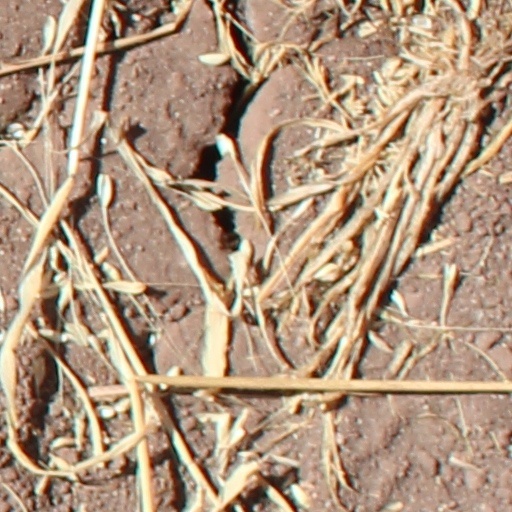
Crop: wheat